Stephen Dorff

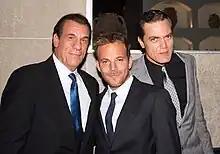
Dorff (center) with Robert Davi and Michael Shannon at the 2012 Toronto International Film Festival

Dorff started acting in the late 1980s, landing a few minor roles before being cast as the star of "The Gate" (1987), a horror film about a boy who, along with a friend, discovers a hole in his back yard that is a gateway to hell. The film was a moderate box office success. He made guest appearances in television programs such as "Diff'rent Strokes", "Family Ties", "Blossom", "Roseanne", and "Married... with Children". He appeared in the television movies "In Love and War", "I Know My First Name is Steven" and "What a Dummy". In 1990, he landed a leading role opposite Patty Duke in the TV movie "Always Remember I Love You". In 1992, he starred in "The Power of One" opposite Sir John Gielgud, Morgan Freeman, and Daniel Craig. In 1993, director Marty Callner hired him to star alongside teen idol Alicia Silverstone in the music video Cryin' by American rock band Aerosmith. He had a leading role as the love interest of Reese Witherspoon's character in "S.F.W." (1994). In 1994, Dorff starred in the Iain Softley film "Backbeat" as the "fifth Beatle" Stuart Sutcliffe during the early days of the Beatles' existence as a group. Dorff's performance was critically acclaimed, with Paul McCartney remarking that while he was disappointed with some aspects of the film, "I was quite taken, however, with Stephen Dorff's astonishing performance as Stu."